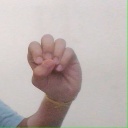
अक्षर: उ